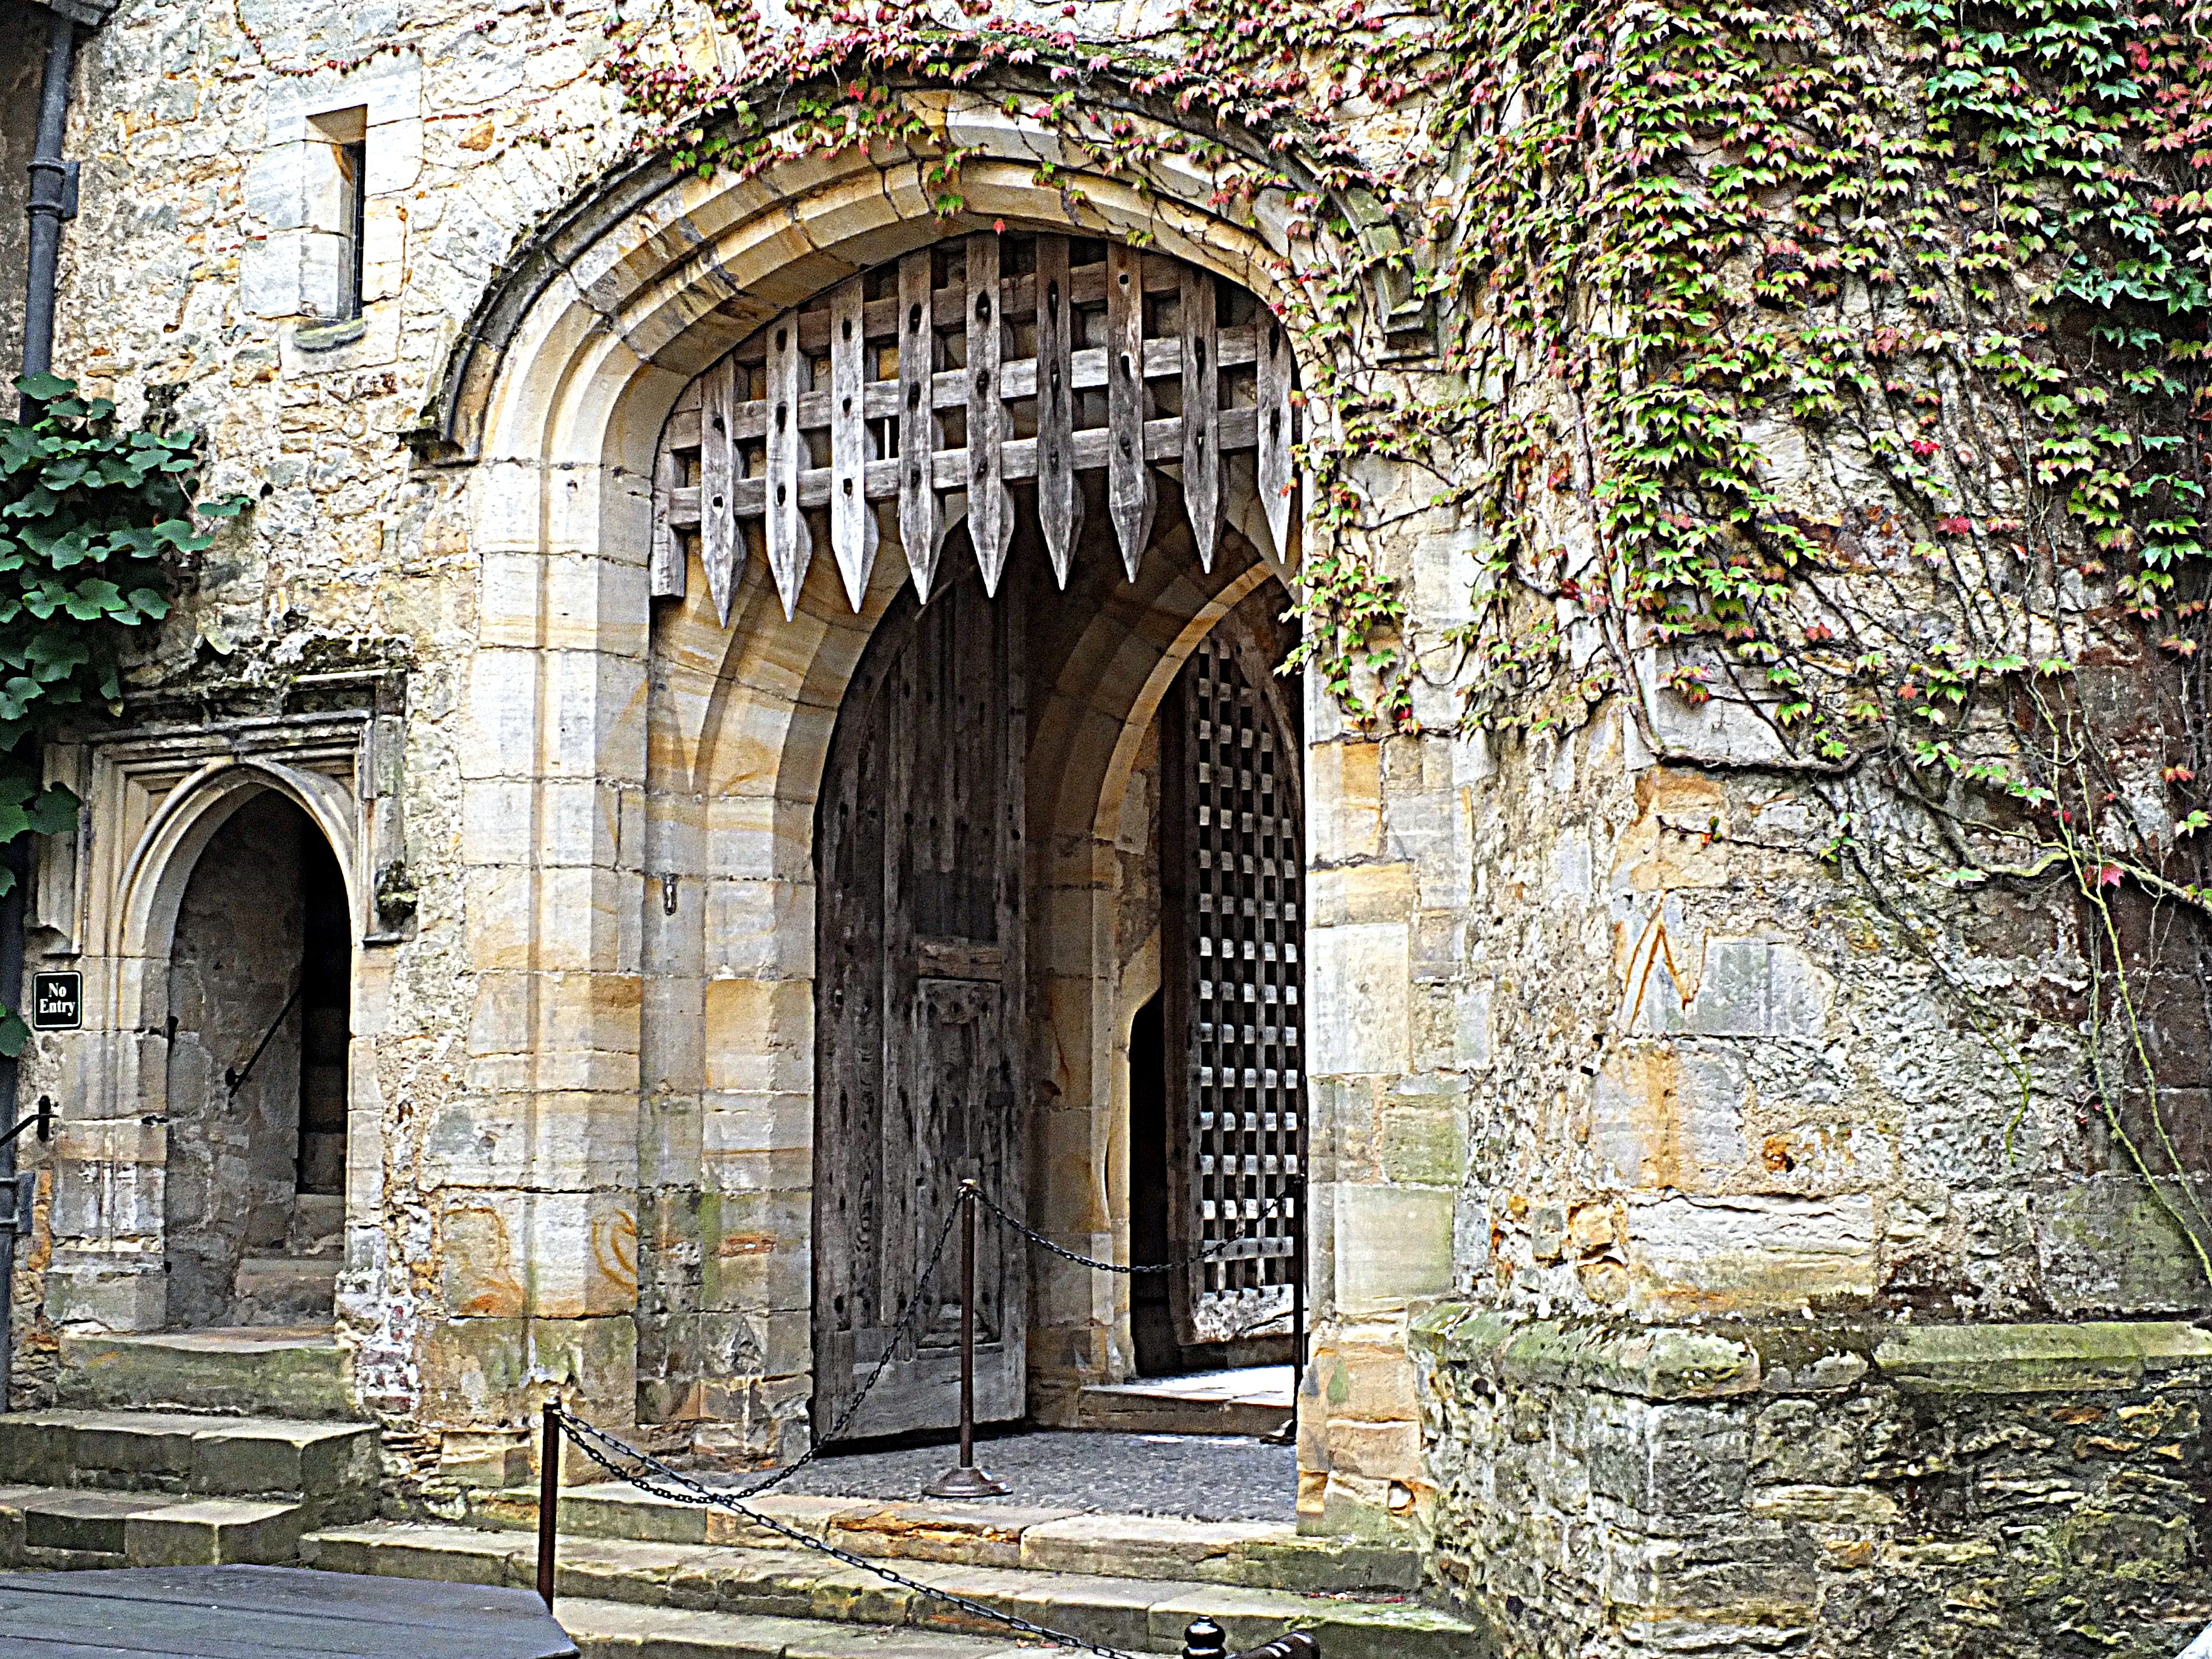
architecture, structure, building, old, stone, arch, castle, ancient, facade, cathedral, chapel, historic, tourism, place of worship, hdr, medieval, ruins, monastery, abbey, historical, keep, portcullis, ancient history